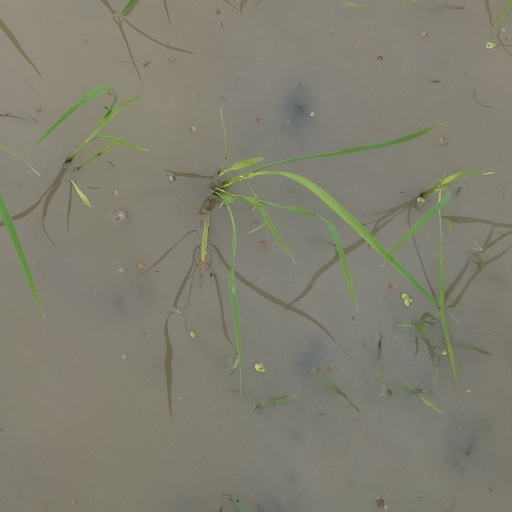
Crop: rice